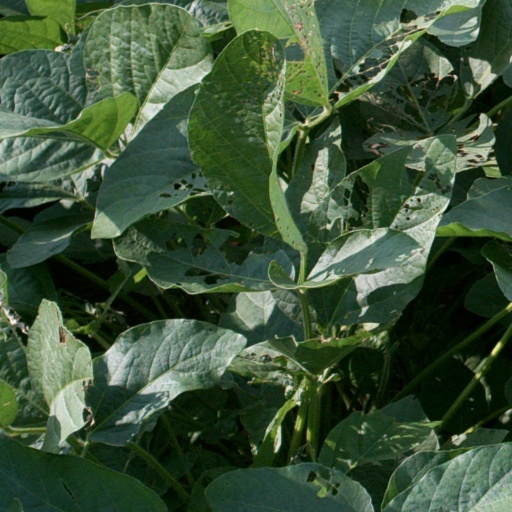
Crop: soybean